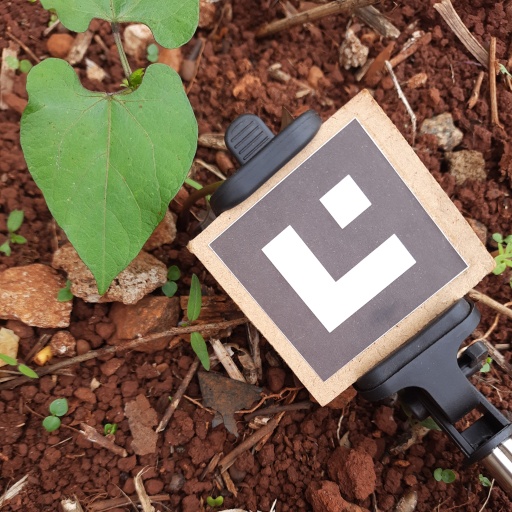
Observations: wavy surface, no eating holes, under shade